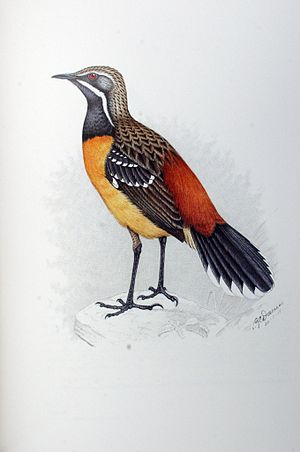
Klippehoppere
Orange klippehopper Chaetops aurantius
Familie Klippehoppere Picathartidae